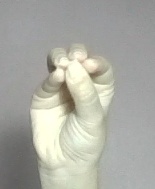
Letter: ha